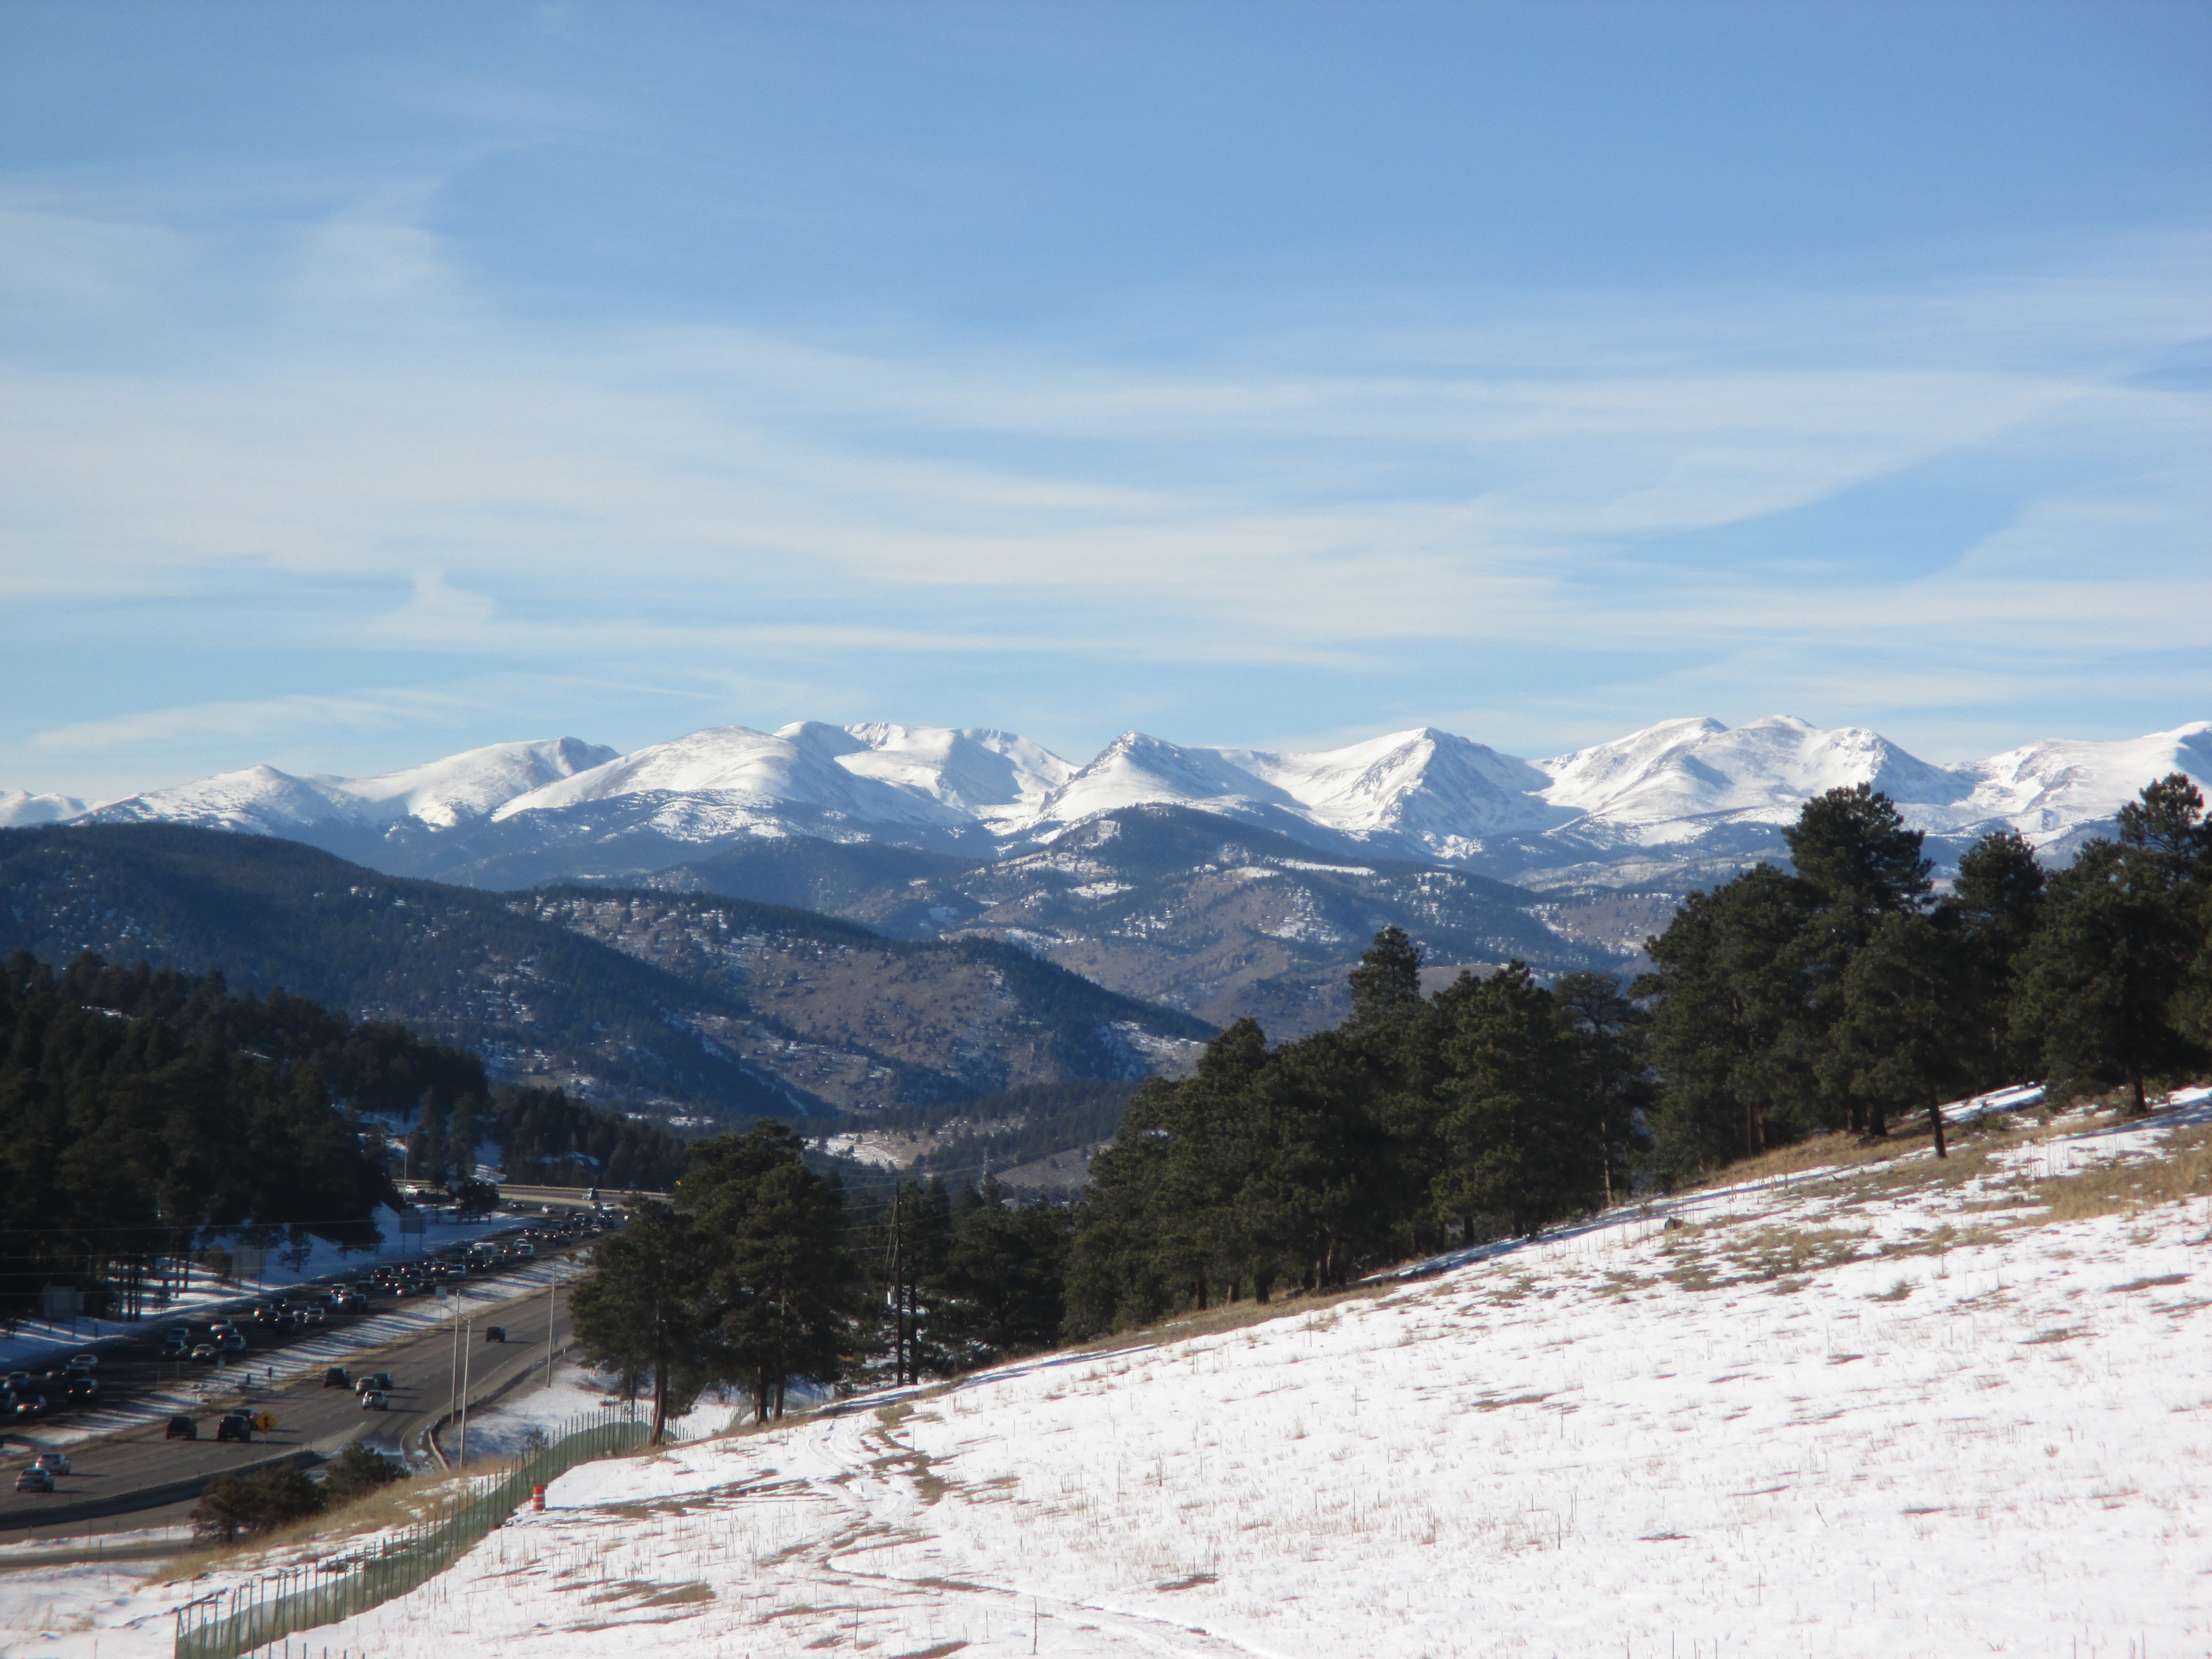
mountain, snow, winter, valley, mountain range, weather, season, ridge, alps, plateau, piste, landform, mountain pass, geographical feature, mountainous landforms